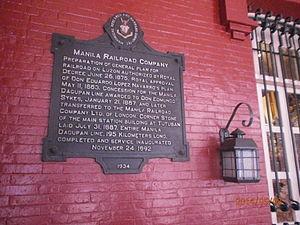
La Philippine National Railway est la société nationale des transports ferrés aux Philippines. Fondée durant l'époque coloniale espagnole en 1892, elle opère en 2020 uniquement sur l'île de Luzon.